Marcin Kortylewski

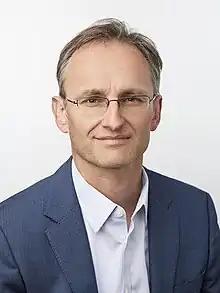

Marcin Kortylewski is a Polish American cancer researcher and immunologist. He is currently professor of immuno-oncology at the Beckman Research Institute of the City of Hope National Medical Center in Duarte, California. His research has shown that the STAT3 protein plays a role in protecting cancers from immune responses and contributes to resistance to therapies. Later he developed a two-pronged strategy for cancer immunotherapy using simultaneous STAT3 inhibition and TLR9 immune stimulation. Kortylewski invented platform strategy for delivery of oligonucleotides, such as siRNA, miRNA, decoy DNA, antisense molecules and others to selected immune cells.